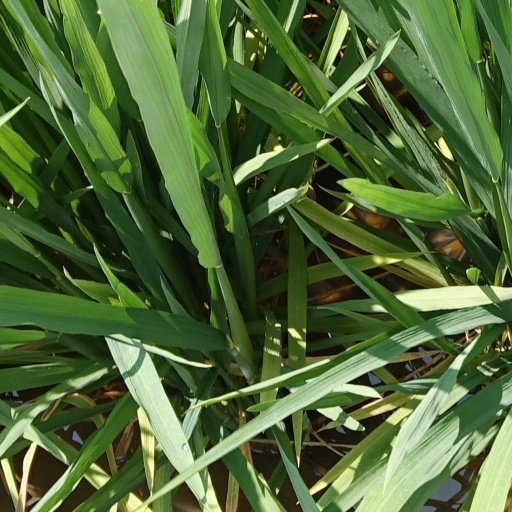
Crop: rice